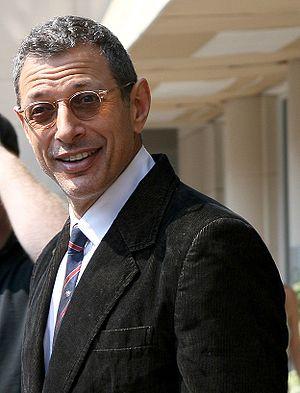
Cet article liste les personnages issus de la franchise de Jurassic Park.
La Vie aquatique, film américain sorti en 2004, est le quatrième long-métrage réalisé par Wes Anderson. Il est dédié à l'océanographe français Jacques-Yves Cousteau et s'inspire librement de sa vie sur un ton parodique. Le film est une comédie dramatique qui, sous un aspect fantaisiste, aborde des thèmes forts comme la famille, le deuil, la vengeance, l'angoisse de vieillir ou l'échec.